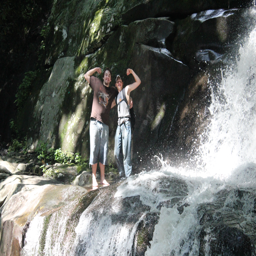
people playing in the falls .